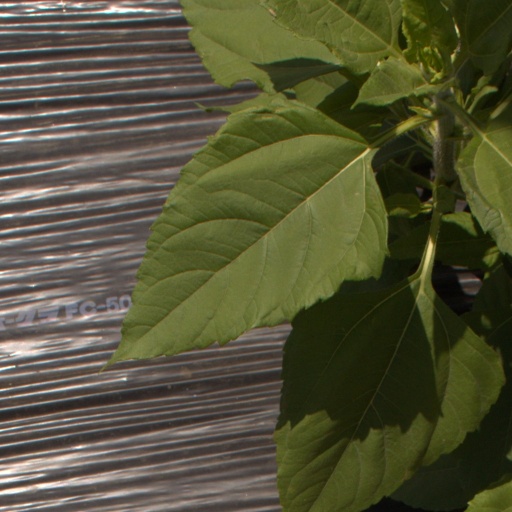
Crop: Jerusalem artichoke